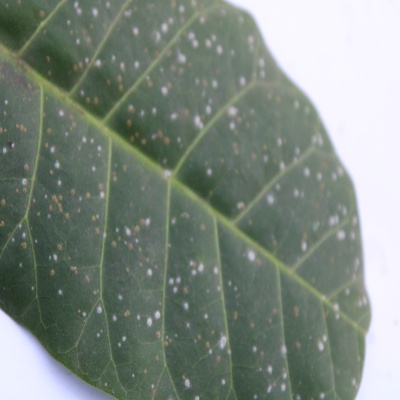
Crop: Cashew
Condition: red rust